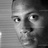
Emotion: neutral